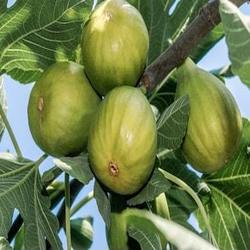
Label: Fig